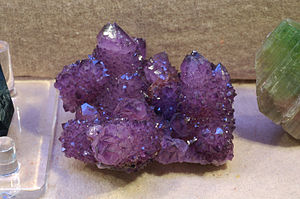
Ametyst
Ametyst fra Sydafrika
Ametyst er navnet på en smykkesten af kvarts-gruppen. Den har en hårdhed på 7, og en massefylde på 2,65.